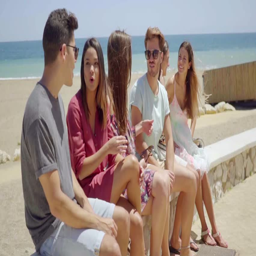
group of young people enjoying a summer vacation